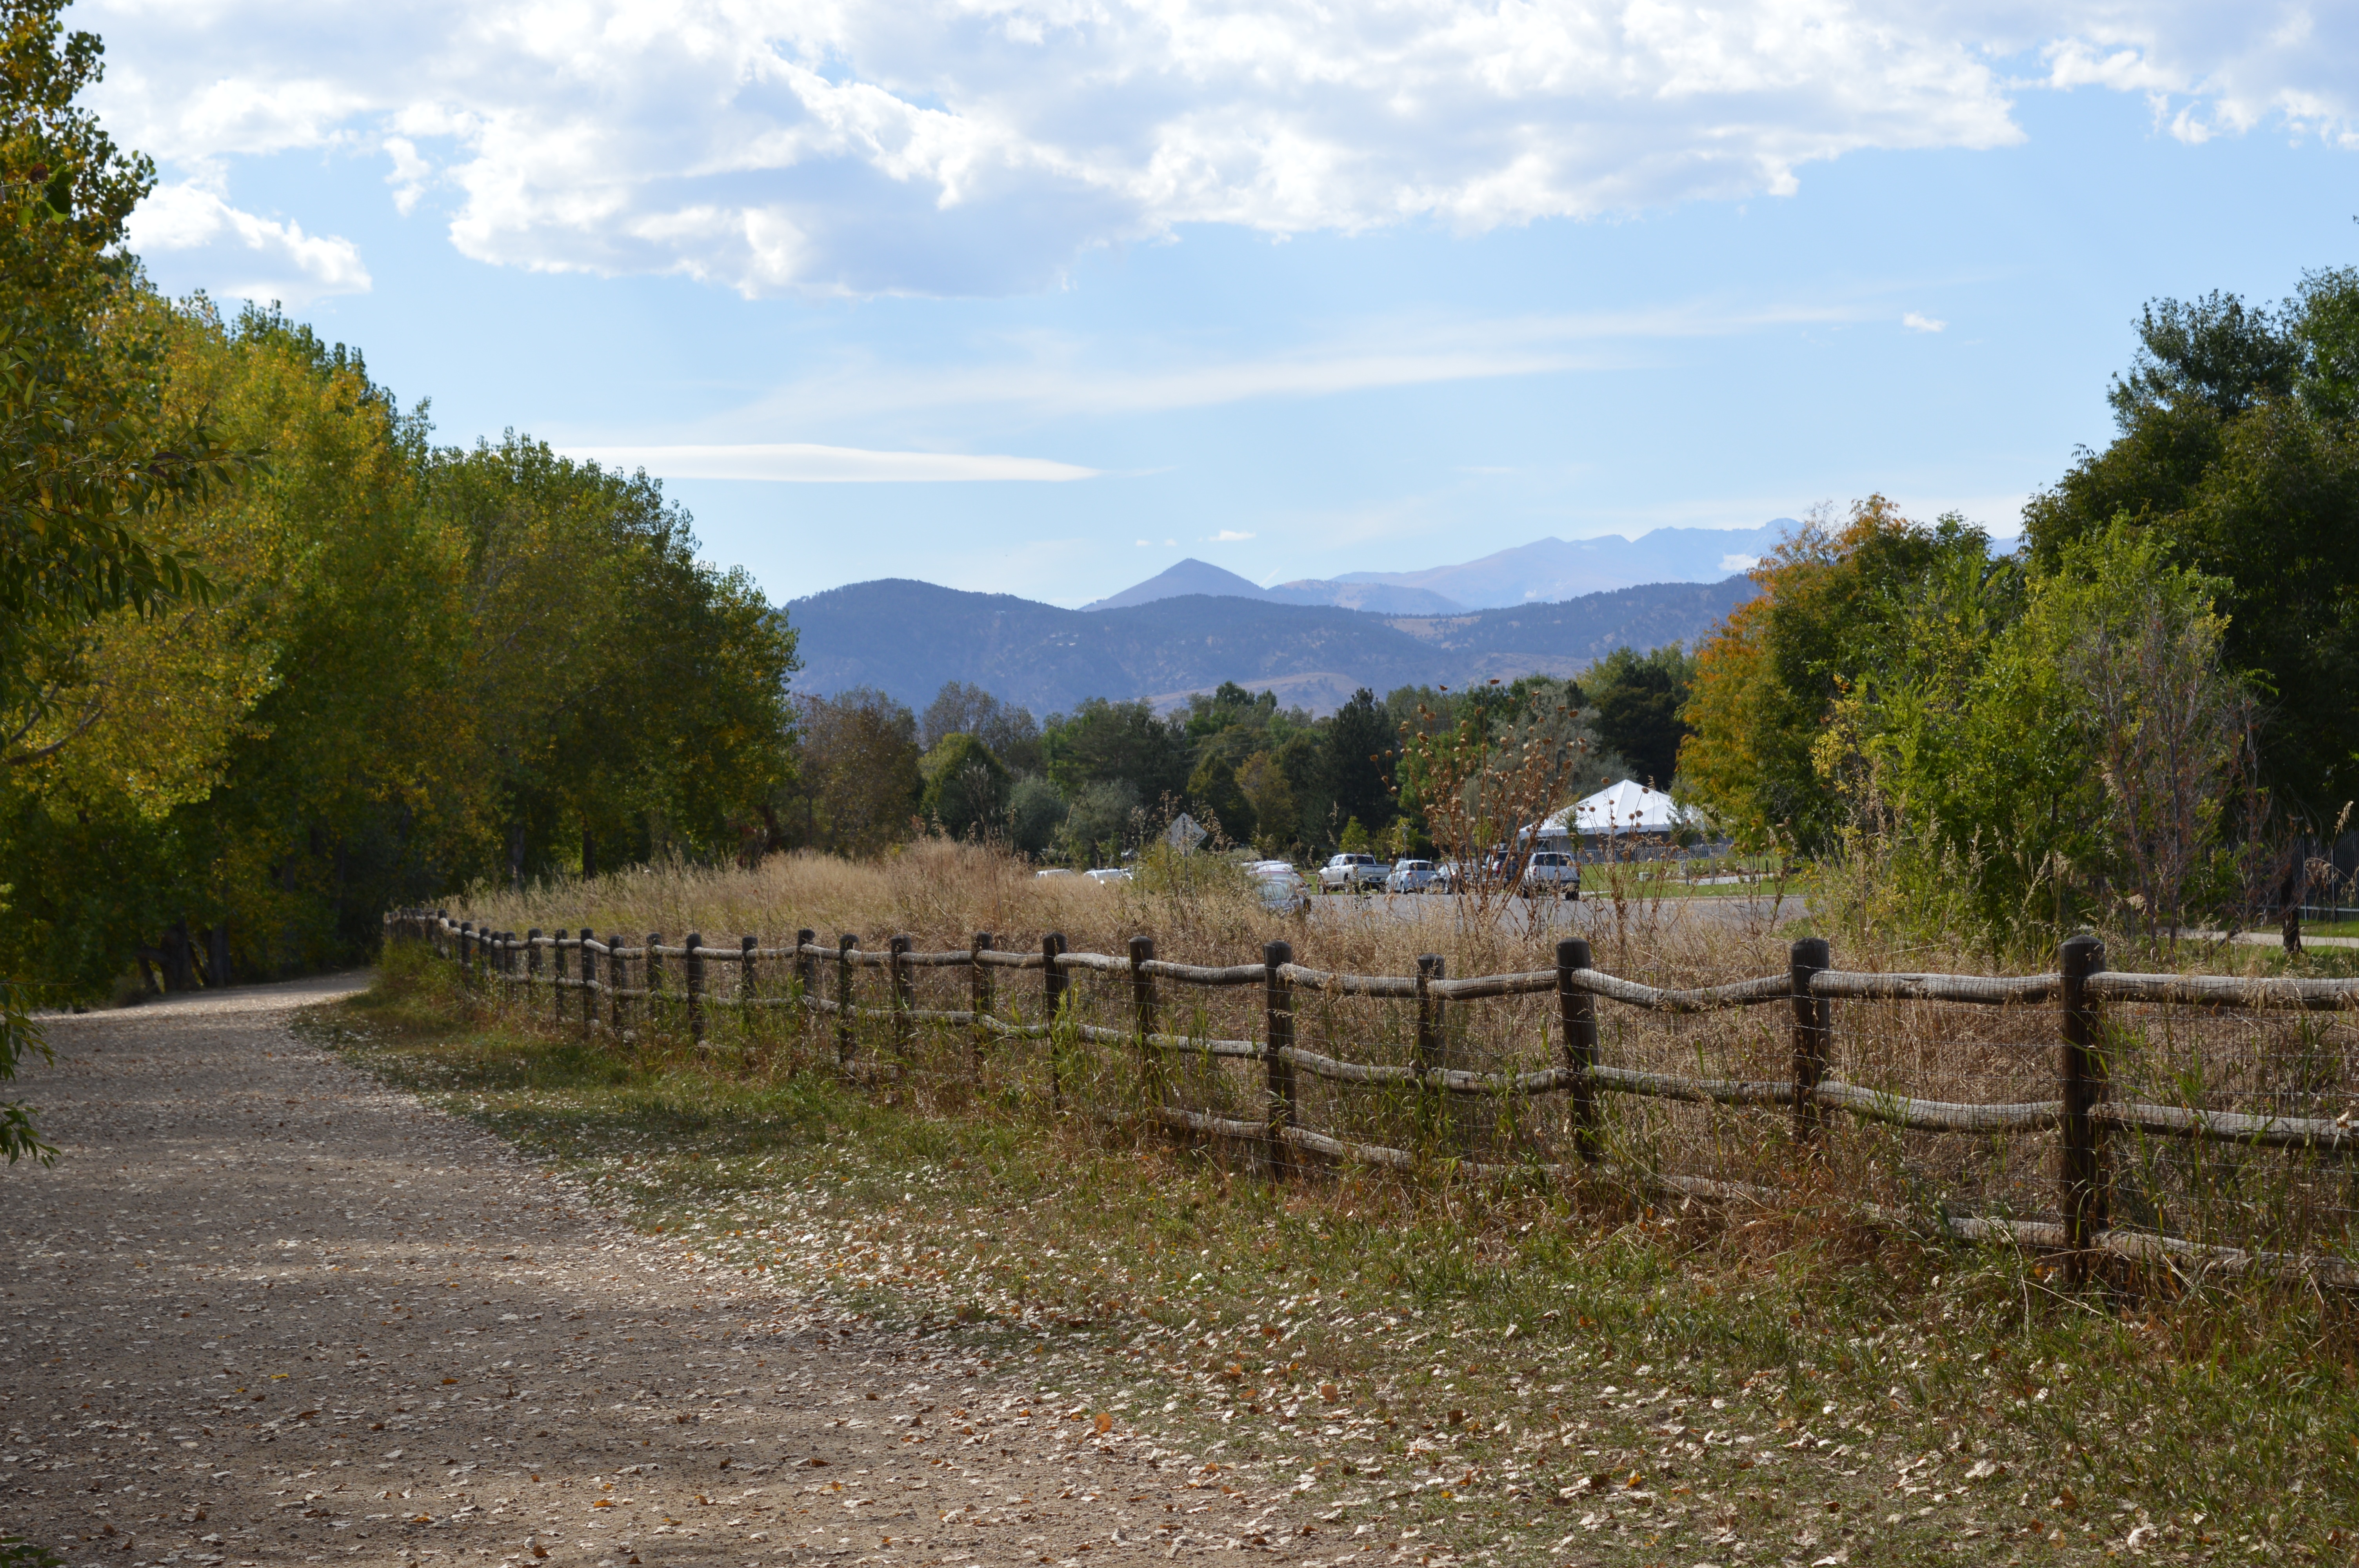
landscape, nature, fence, trail, farm, mountain range, pasture, ranch, scenery, agriculture, waterway, colorado, mountains, shrub, estate, colorado mountains, rural area, rocky mountains